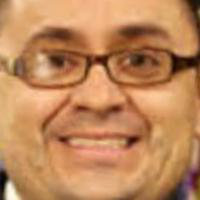
Age group: age 41-55